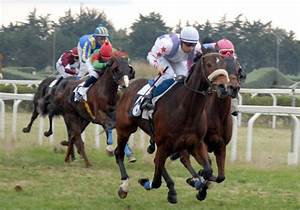
Label: cavallo